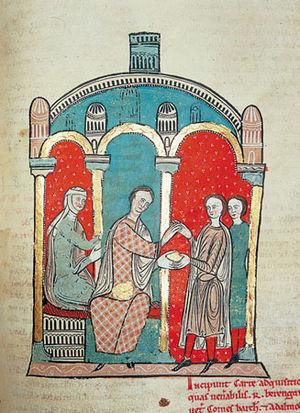
Le Liber feudorum maior est un cartulaire enluminé, œuvre de Ramon de Caldes qui a recueilli les documents se rapportant à la Maison de Barcelone ainsi qu'aux autres maisons comtales qui se sont intégrées à elle. Il a été collationné vers 1192 pour le roi Alphonse le Chaste et il est conservé aux Archives de la couronne d'Aragon. Dans la période comprise entre 1170 et 1195, ont été collationnés les Usatici Barchinonae, le Liber feudorum maior et la Gesta comitum barchinonensium, ensemble qu'on a appelé les trois monuments de l'identité politique catalane.
Almodis ou Almòdis de la Marcha en occitan est une femme de la haute noblesse méridionale médiévale, successivement dame de Lusignan, comtesse de Toulouse, puis de Barcelone, par ses mariages. Elle affirma le caractère politique d'épouse du comte et joua un rôle important auprès de ses différents maris, ainsi que de ses enfants. Elle mena une vie mouvementée qui en fait, comme l'écrit Martin Aurell :